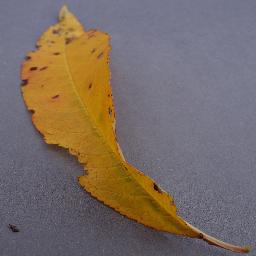
Label: Peach___Bacterial_spot